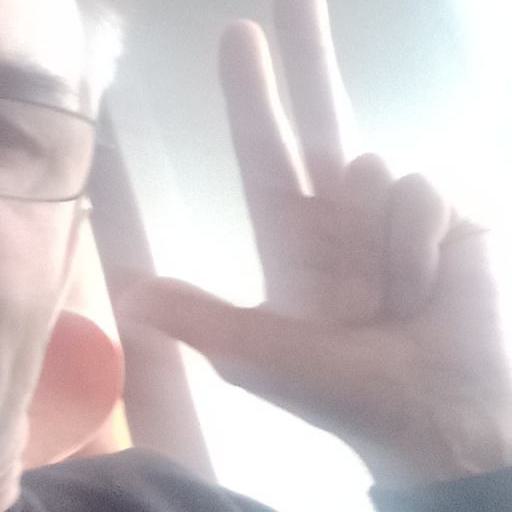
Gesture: three2